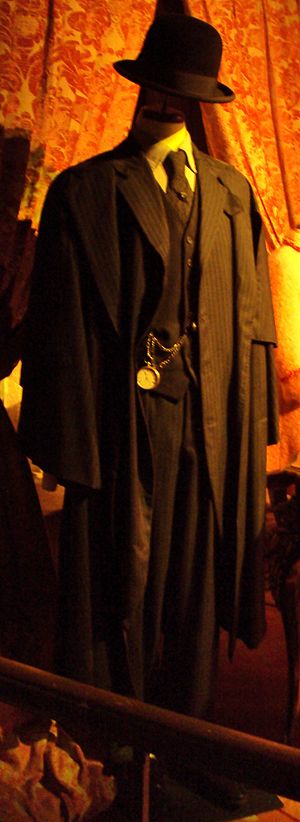
Bipersoner i Harry Potter-universet / Ministeriet for Magi / Cornelius Fudge
Model af Cornelius Fudge
Det følgende er bipersoner i Harry Potter-serien, skrevet af J. K. Rowling.